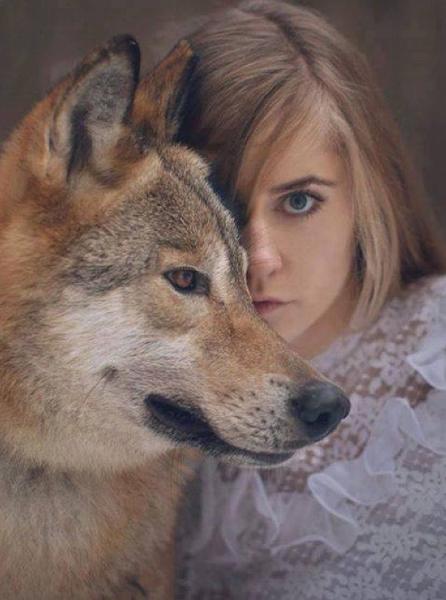
回答: 「合図したらあの彼に飛びつくのよ。私がその後『すみませ~ん♡ダメでしょショコラ!』って行くから。分かったわね松風弐号」